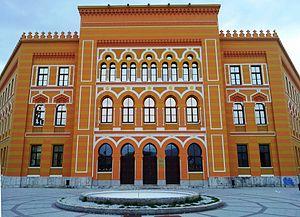
Cet article recense les monuments nationaux situés sur le territoire de la Ville de Mostar en Bosnie-Herzégovine et dans la Fédération de Bosnie-et-Herzégovine. La liste établie par la Commission pour la protection des monuments nationaux compte 42 monuments nationaux inscrits sur la liste principale et 24 monuments inscrits sur une liste provisoire.
Le lycée de Mostar est situé en Bosnie-Herzégovine, sur le territoire de la ville de Mostar et sur celui de la Ville de Mostar. Il a été créé en 1893.
Mostar est une ville de Bosnie-Herzégovine située dans le canton d'Herzégovine-Neretva et dans la fédération de Bosnie-et-Herzégovine. Selon les premiers résultats du recensement bosnien de 2013, la ville intra muros compte 65 286 habitants et sa zone métropolitaine, appelée Grad Mostar, 113 169.